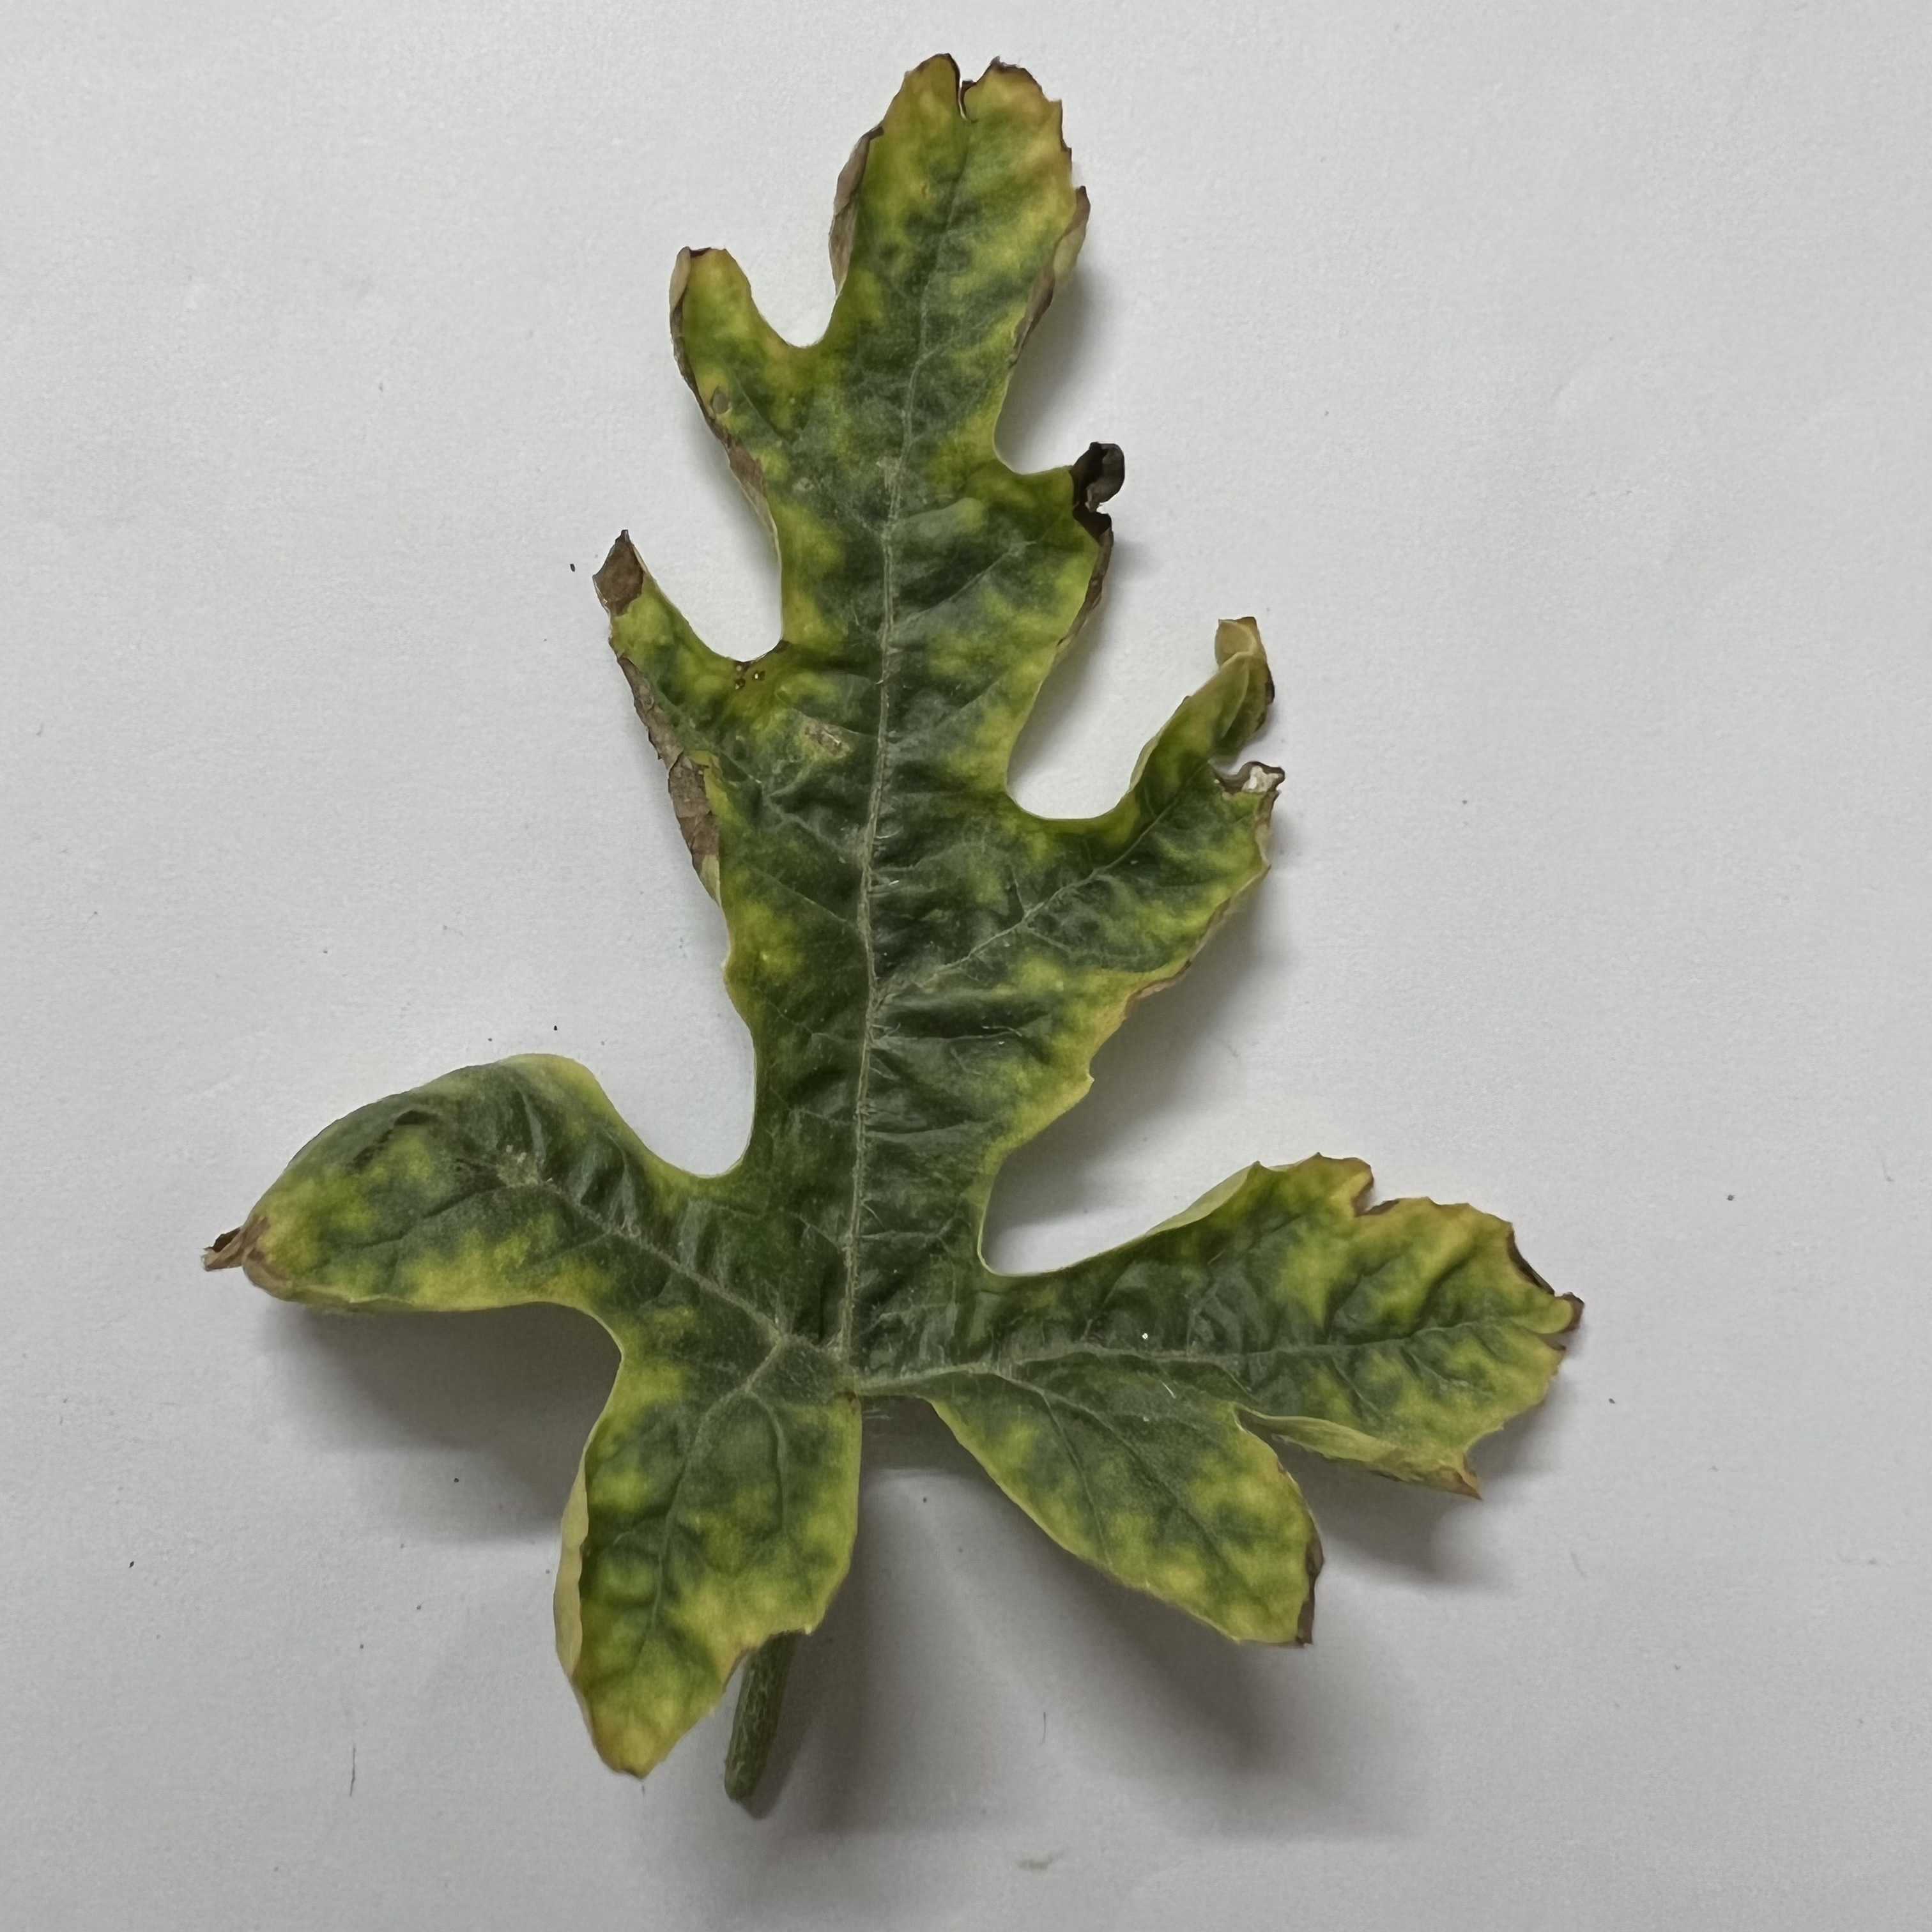
Label: Downy_Mildew